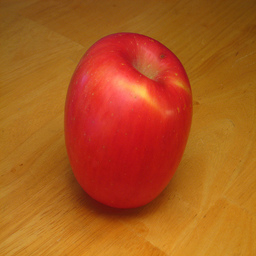
Label: Apple